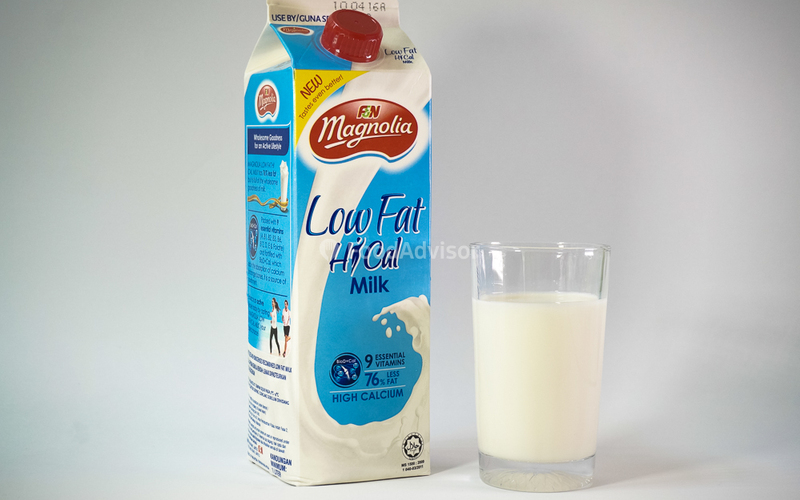
Waste category: cardboard